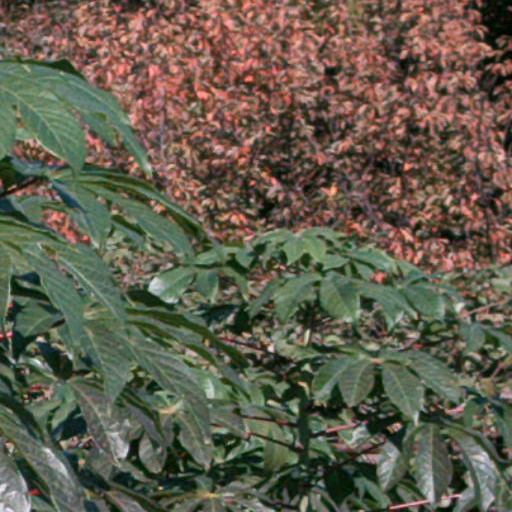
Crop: cassava